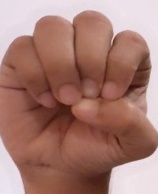
ASL sign: E